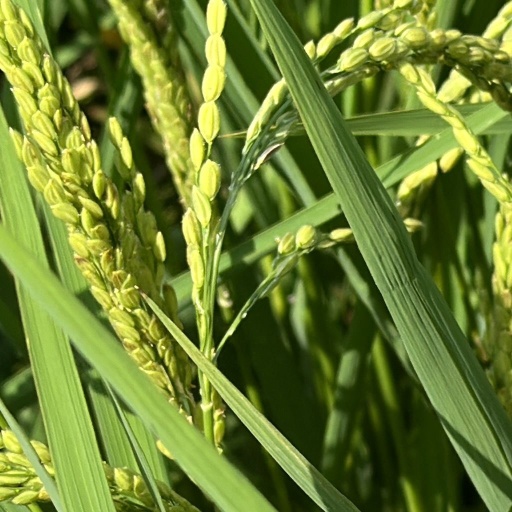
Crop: rice